Rail transport in Argentina

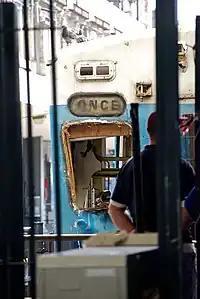
The Once rail disaster left 49 dead and prompted calls for re-nationalisation.

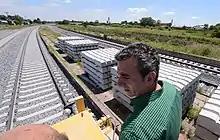
Florencio Randazzo overseeing construction near Chascomús.

Under the presidency of Carlos Menem, Argentina radically changed its economic policies moving from a more Import substitution industrialisation-orientated model towards neoliberal shock therapy and the Washington Consensus under the supervision of the International Monetary Fund. Much like under the classical liberalism of the late 19th and early 20th century, under these plans, Argentina would sell off most of its state assets at extremely reduced prices, among them the railways.